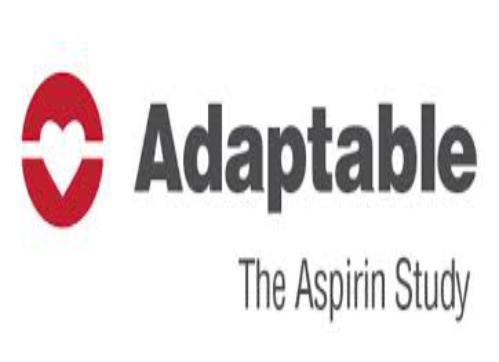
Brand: aspirin
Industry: Medical